Horst Nemec

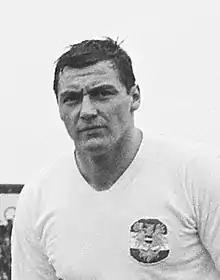
Horst Nemec in 1964

Horst Nemec (25 January 1939 – 23 June 1984) is an Austrian football forward who played for Austria in the 1960 European Nations' Cup. He also played for FK Austria Wien.